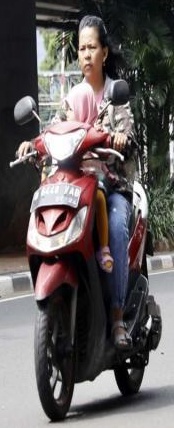
person-with-helmet: 0
person-without-helmet: 2